Munich–Treuchtlingen railway

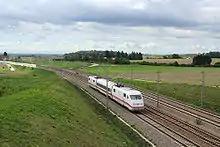
Upgraded line near Hebertshausen with ICE S on measurement run (September 2006)

According to the planning status report of 1994, line improvements with a total length of 37 kilometres were planned, mostly with reductions of length of well under 50 metres.